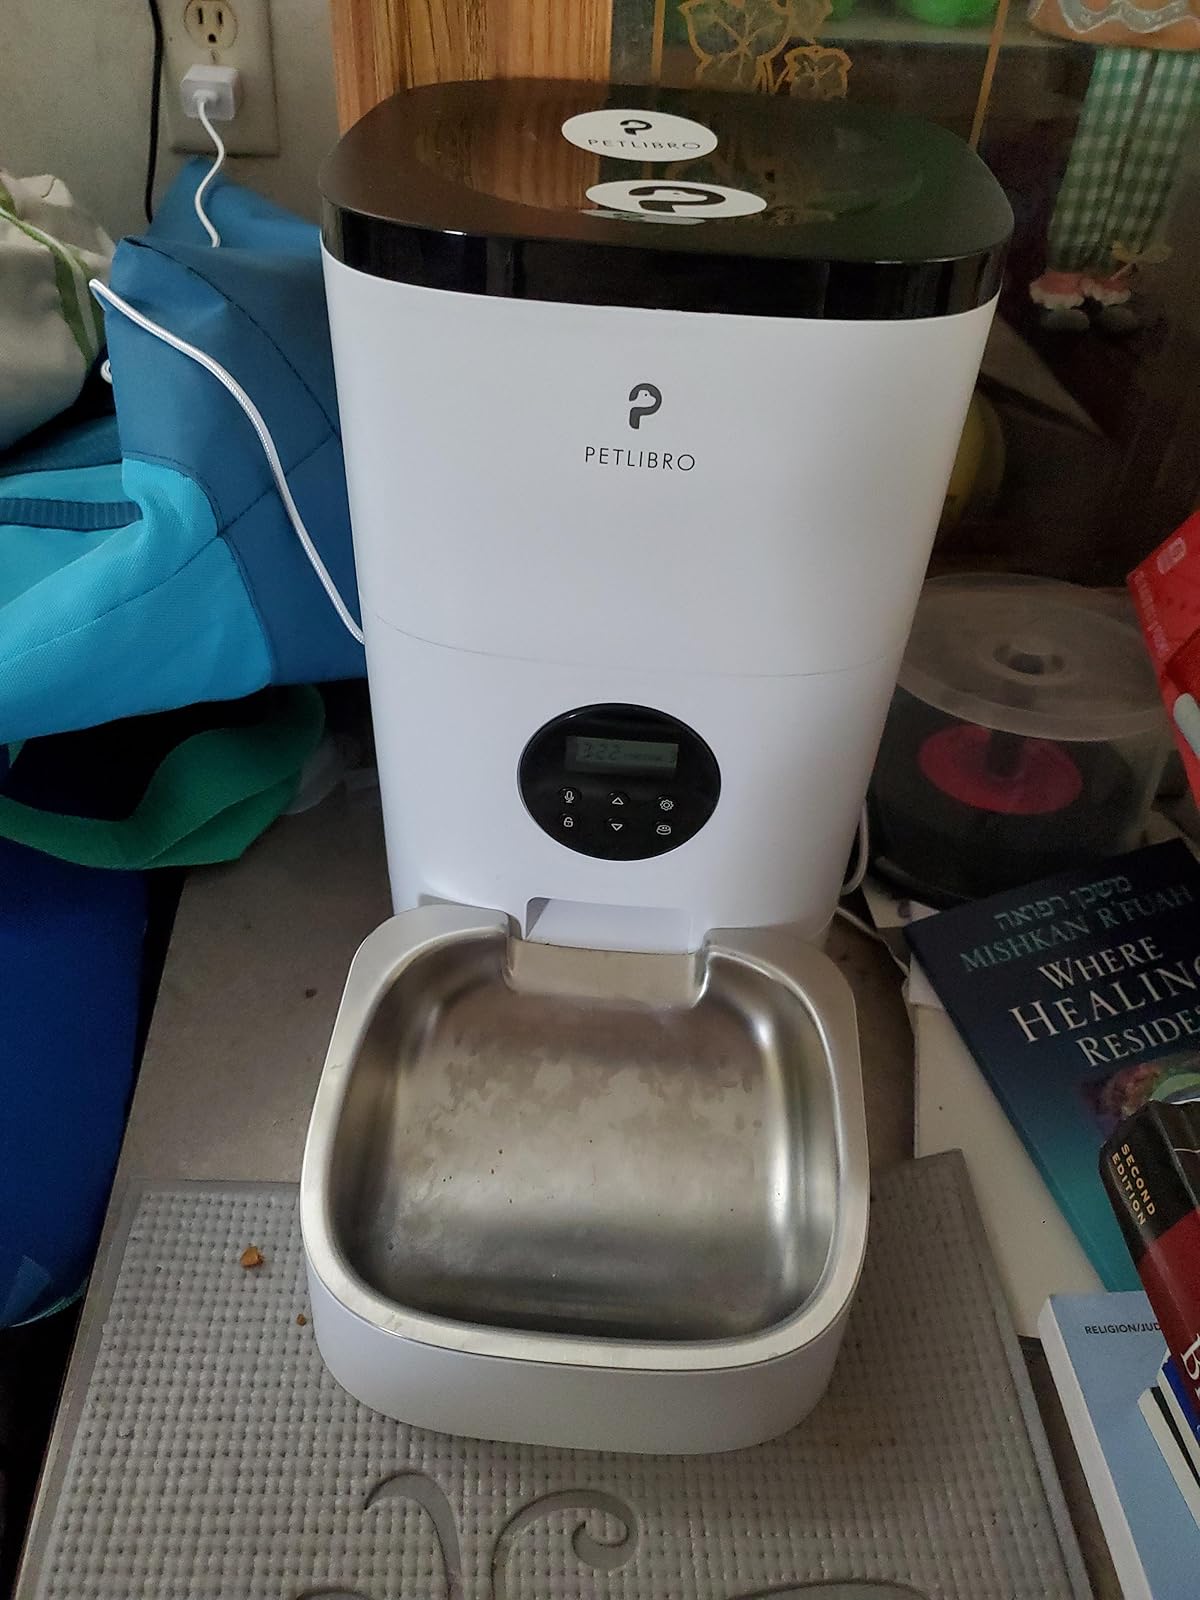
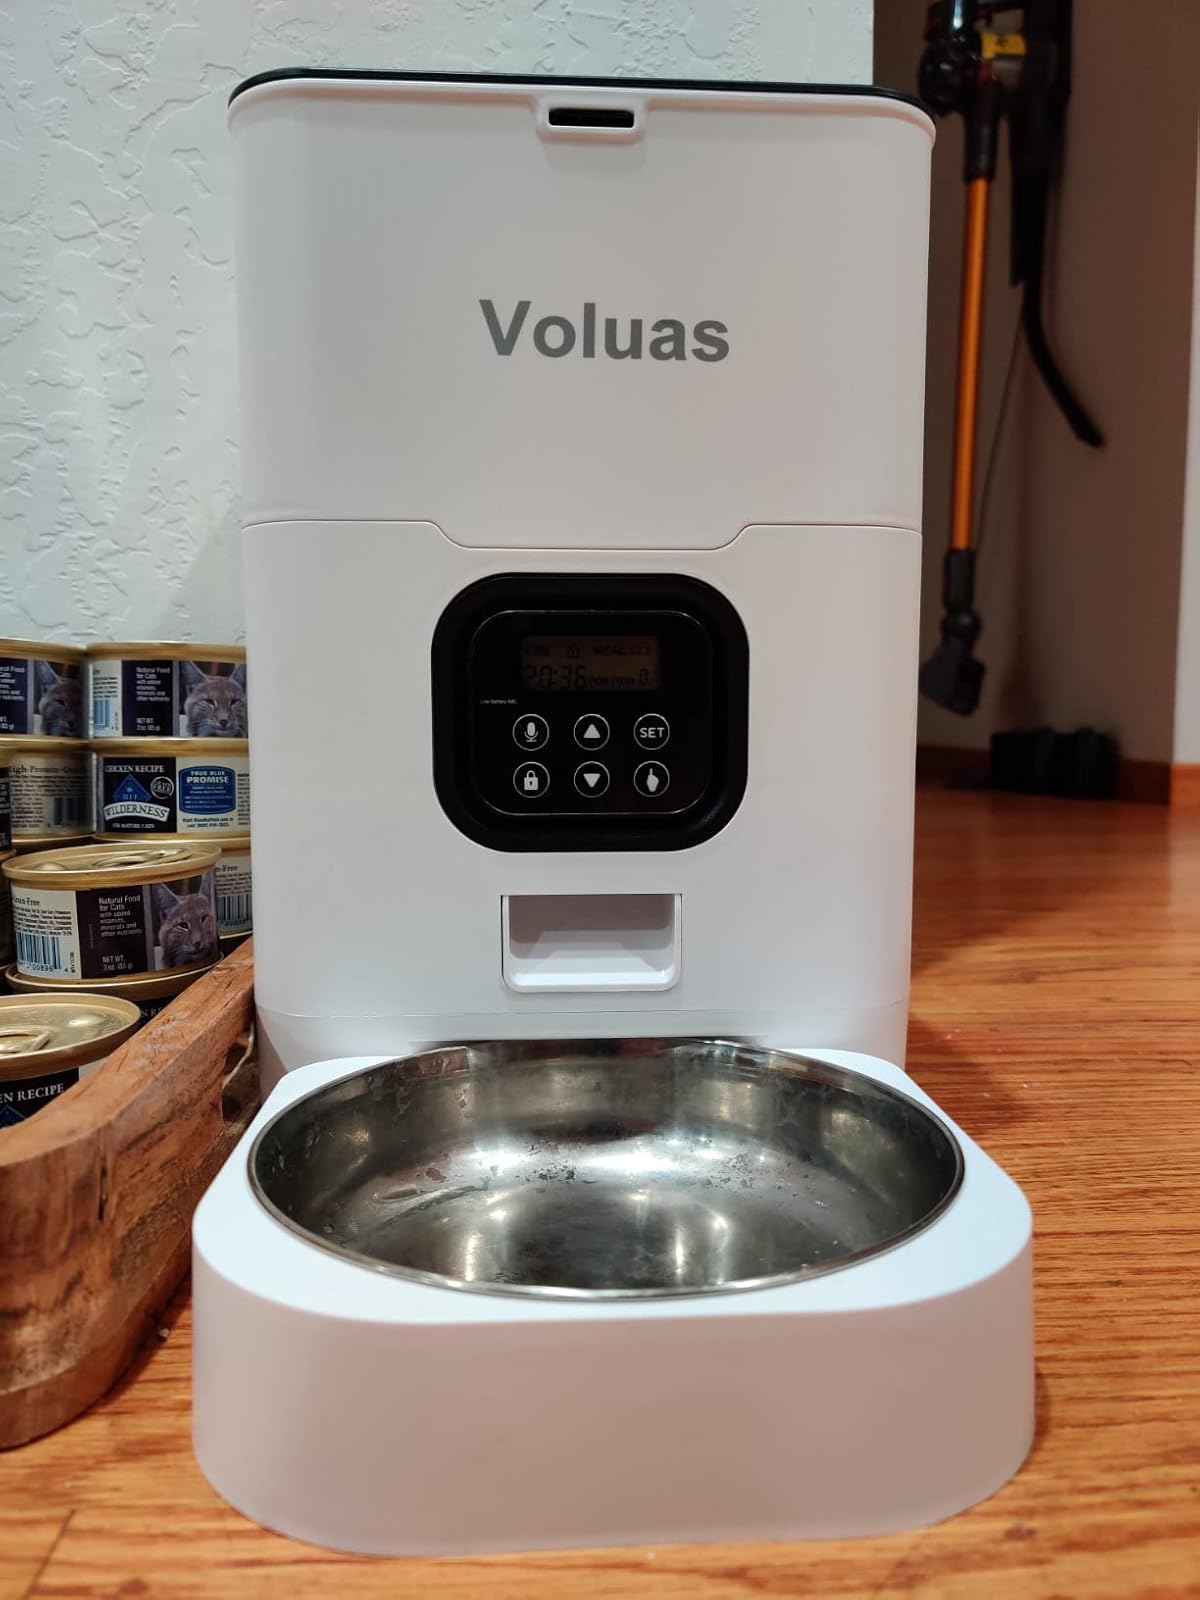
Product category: items_feeder
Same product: no